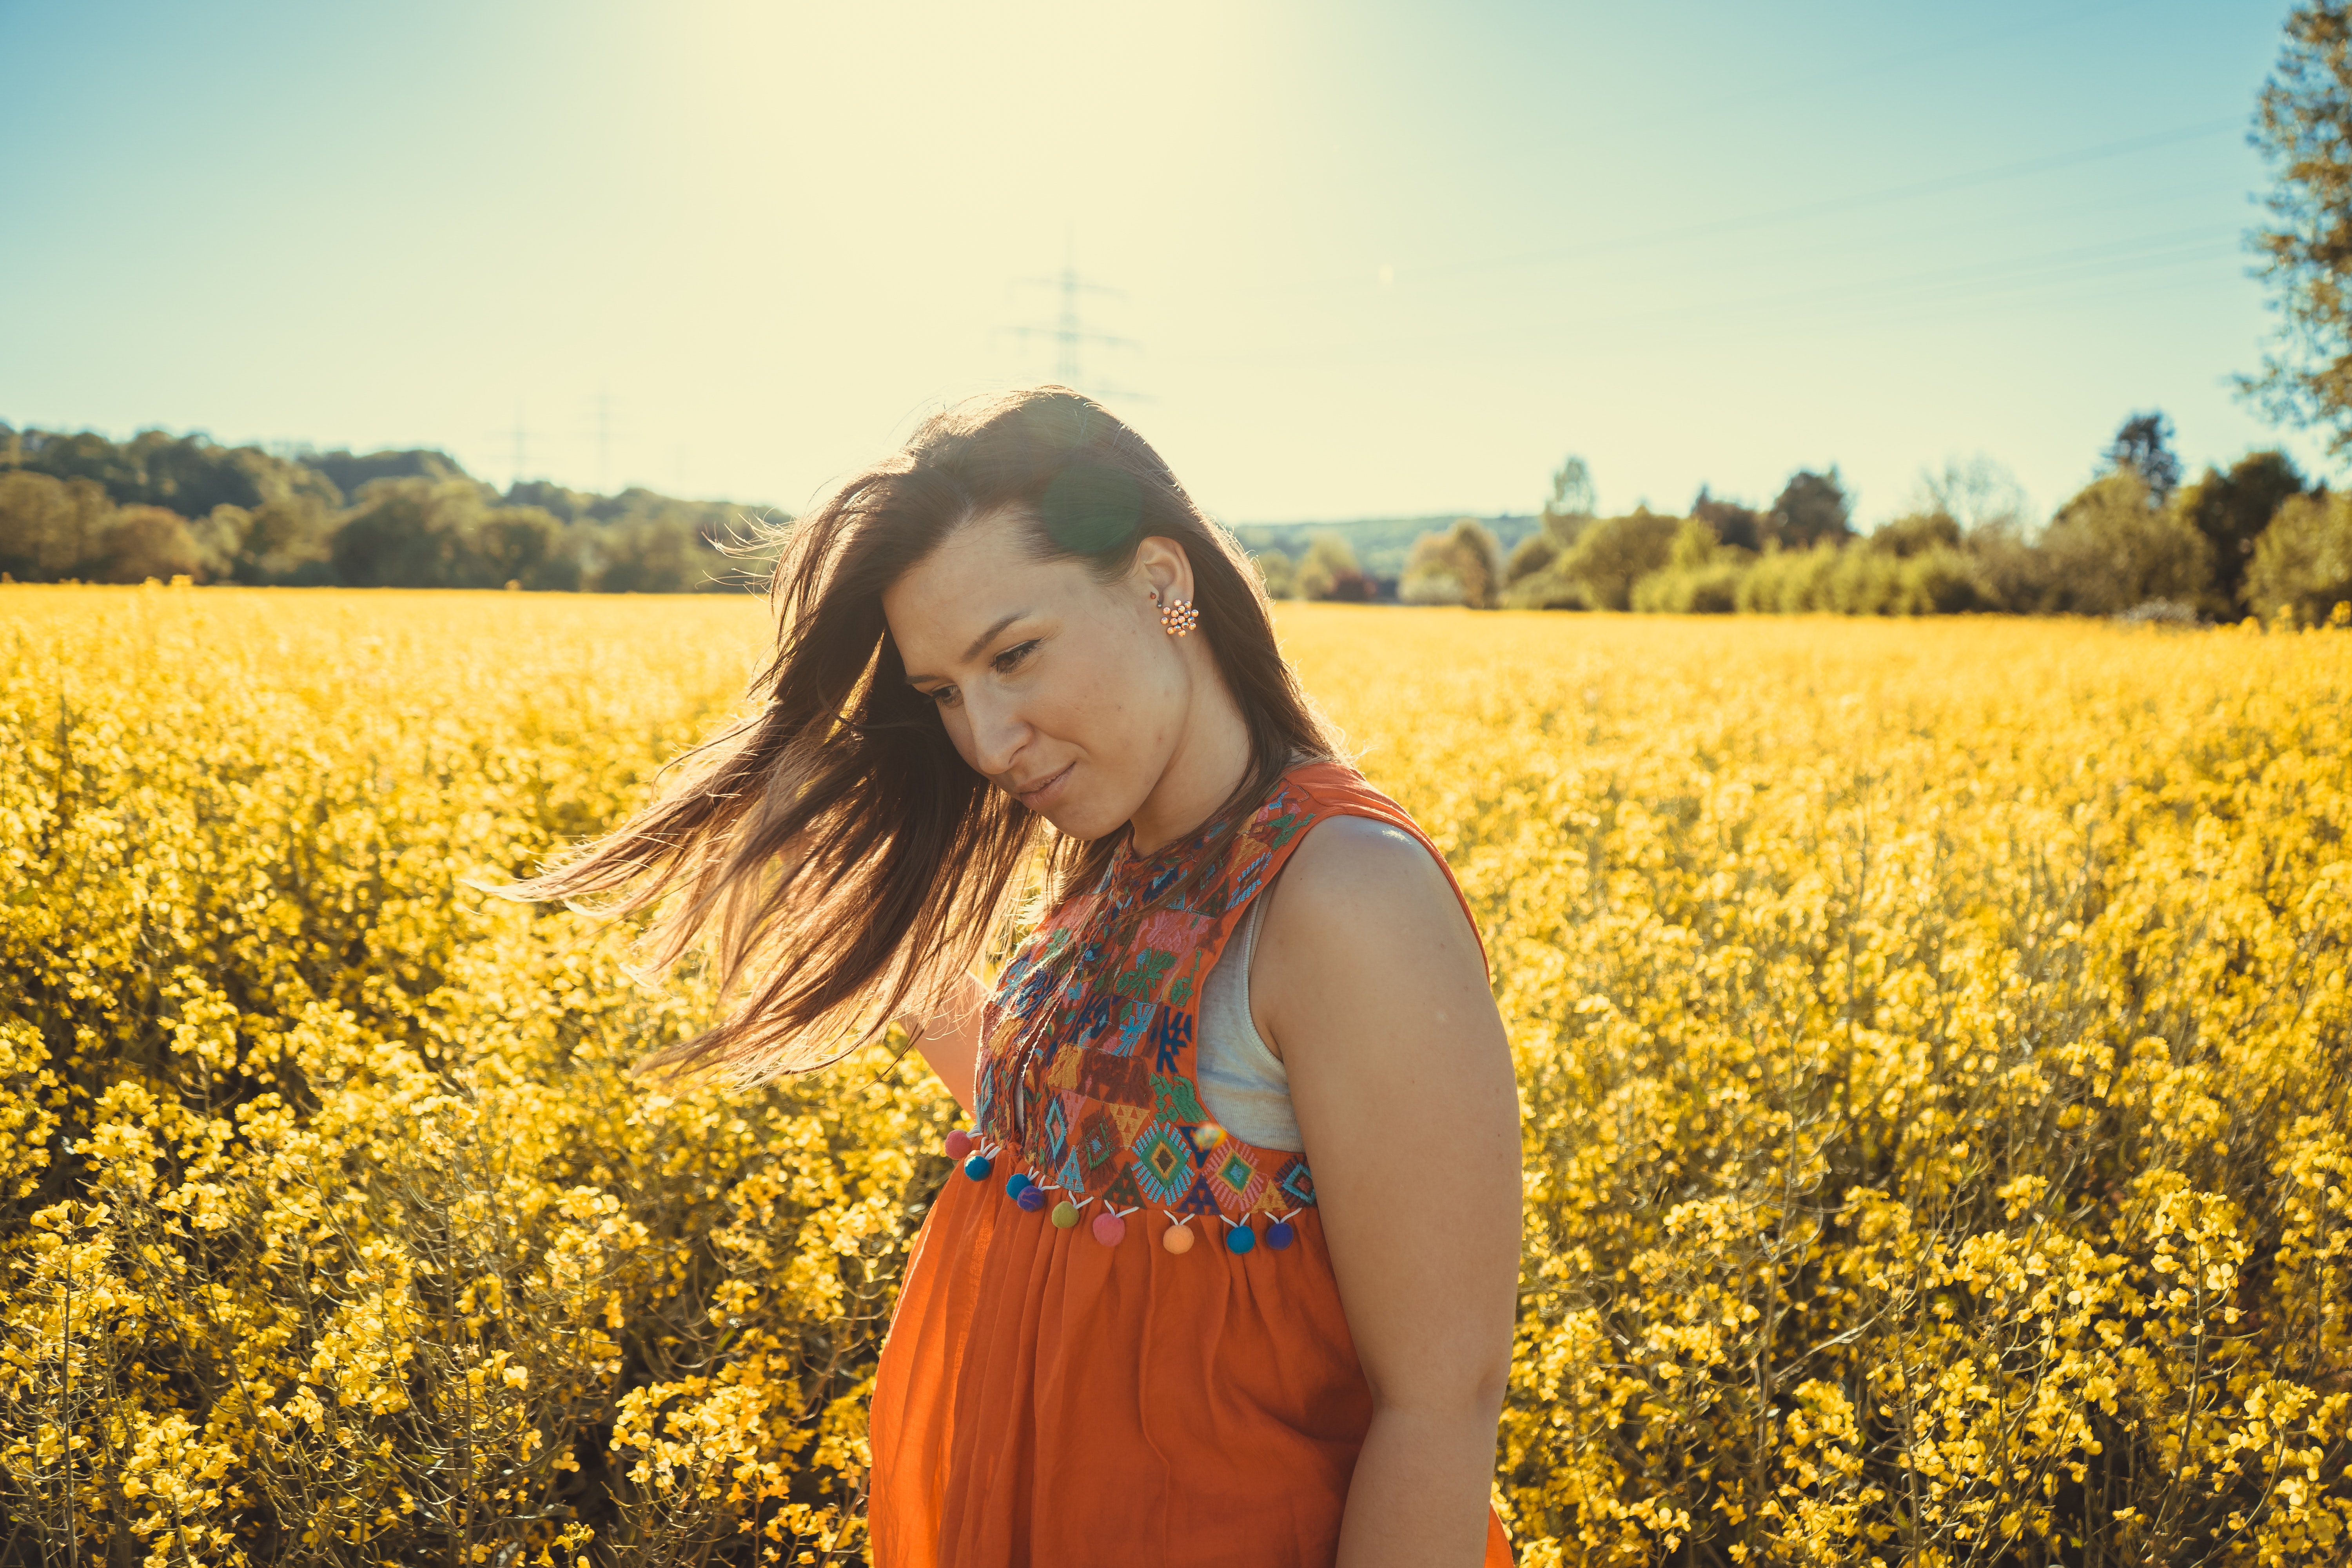
People in nature, rapeseed, yellow, canola, mustard plant, field, beauty, meadow, plant, spring, flower, smile, sunlight, summer, sky, happy, wildflower, mustard and cabbage family, blond, photography, grass, dress, long hair, grassland, prairie, mustard, vegetable, brown hair, crop, flowering plant, photo shoot, portrait photography, brassica, portrait